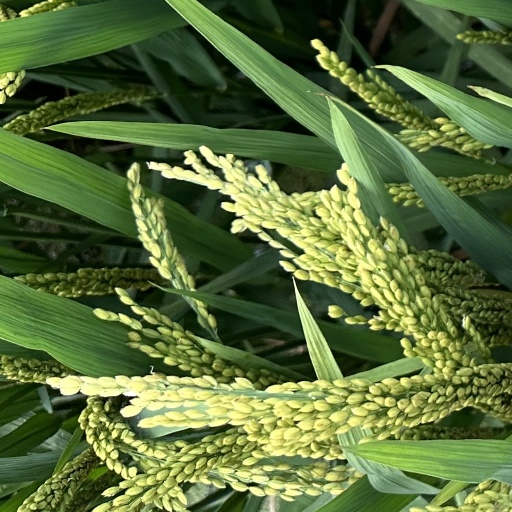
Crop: rice